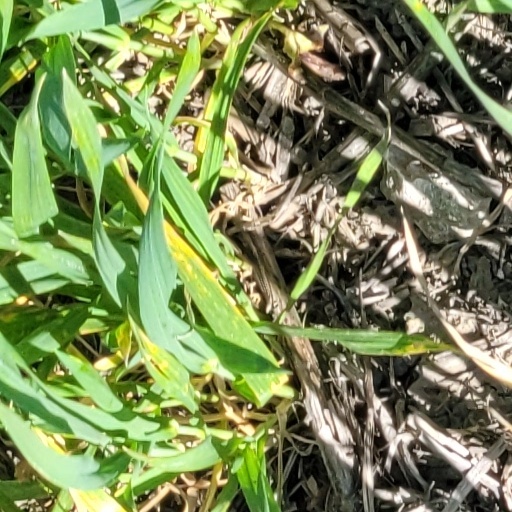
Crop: wheat